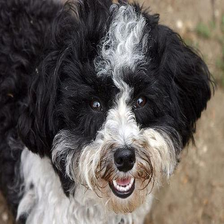
Species: dog
Breed: havanese